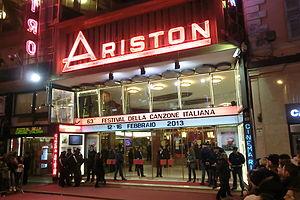
Le théâtre Ariston est la principale salle de théâtre de Sanremo sur la Riviera Ligure, en Italie. Le théâtre sert également de salle de cinéma.